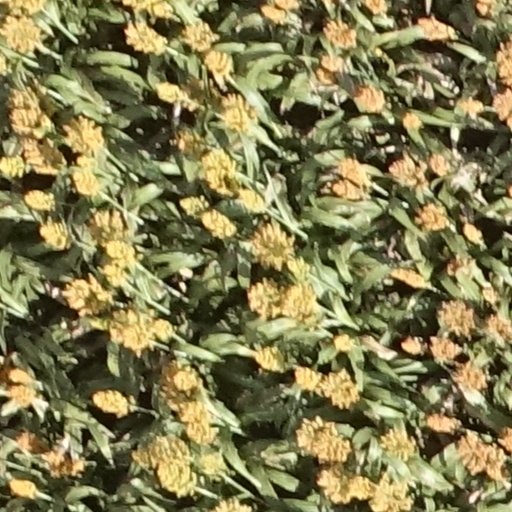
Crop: sorghum